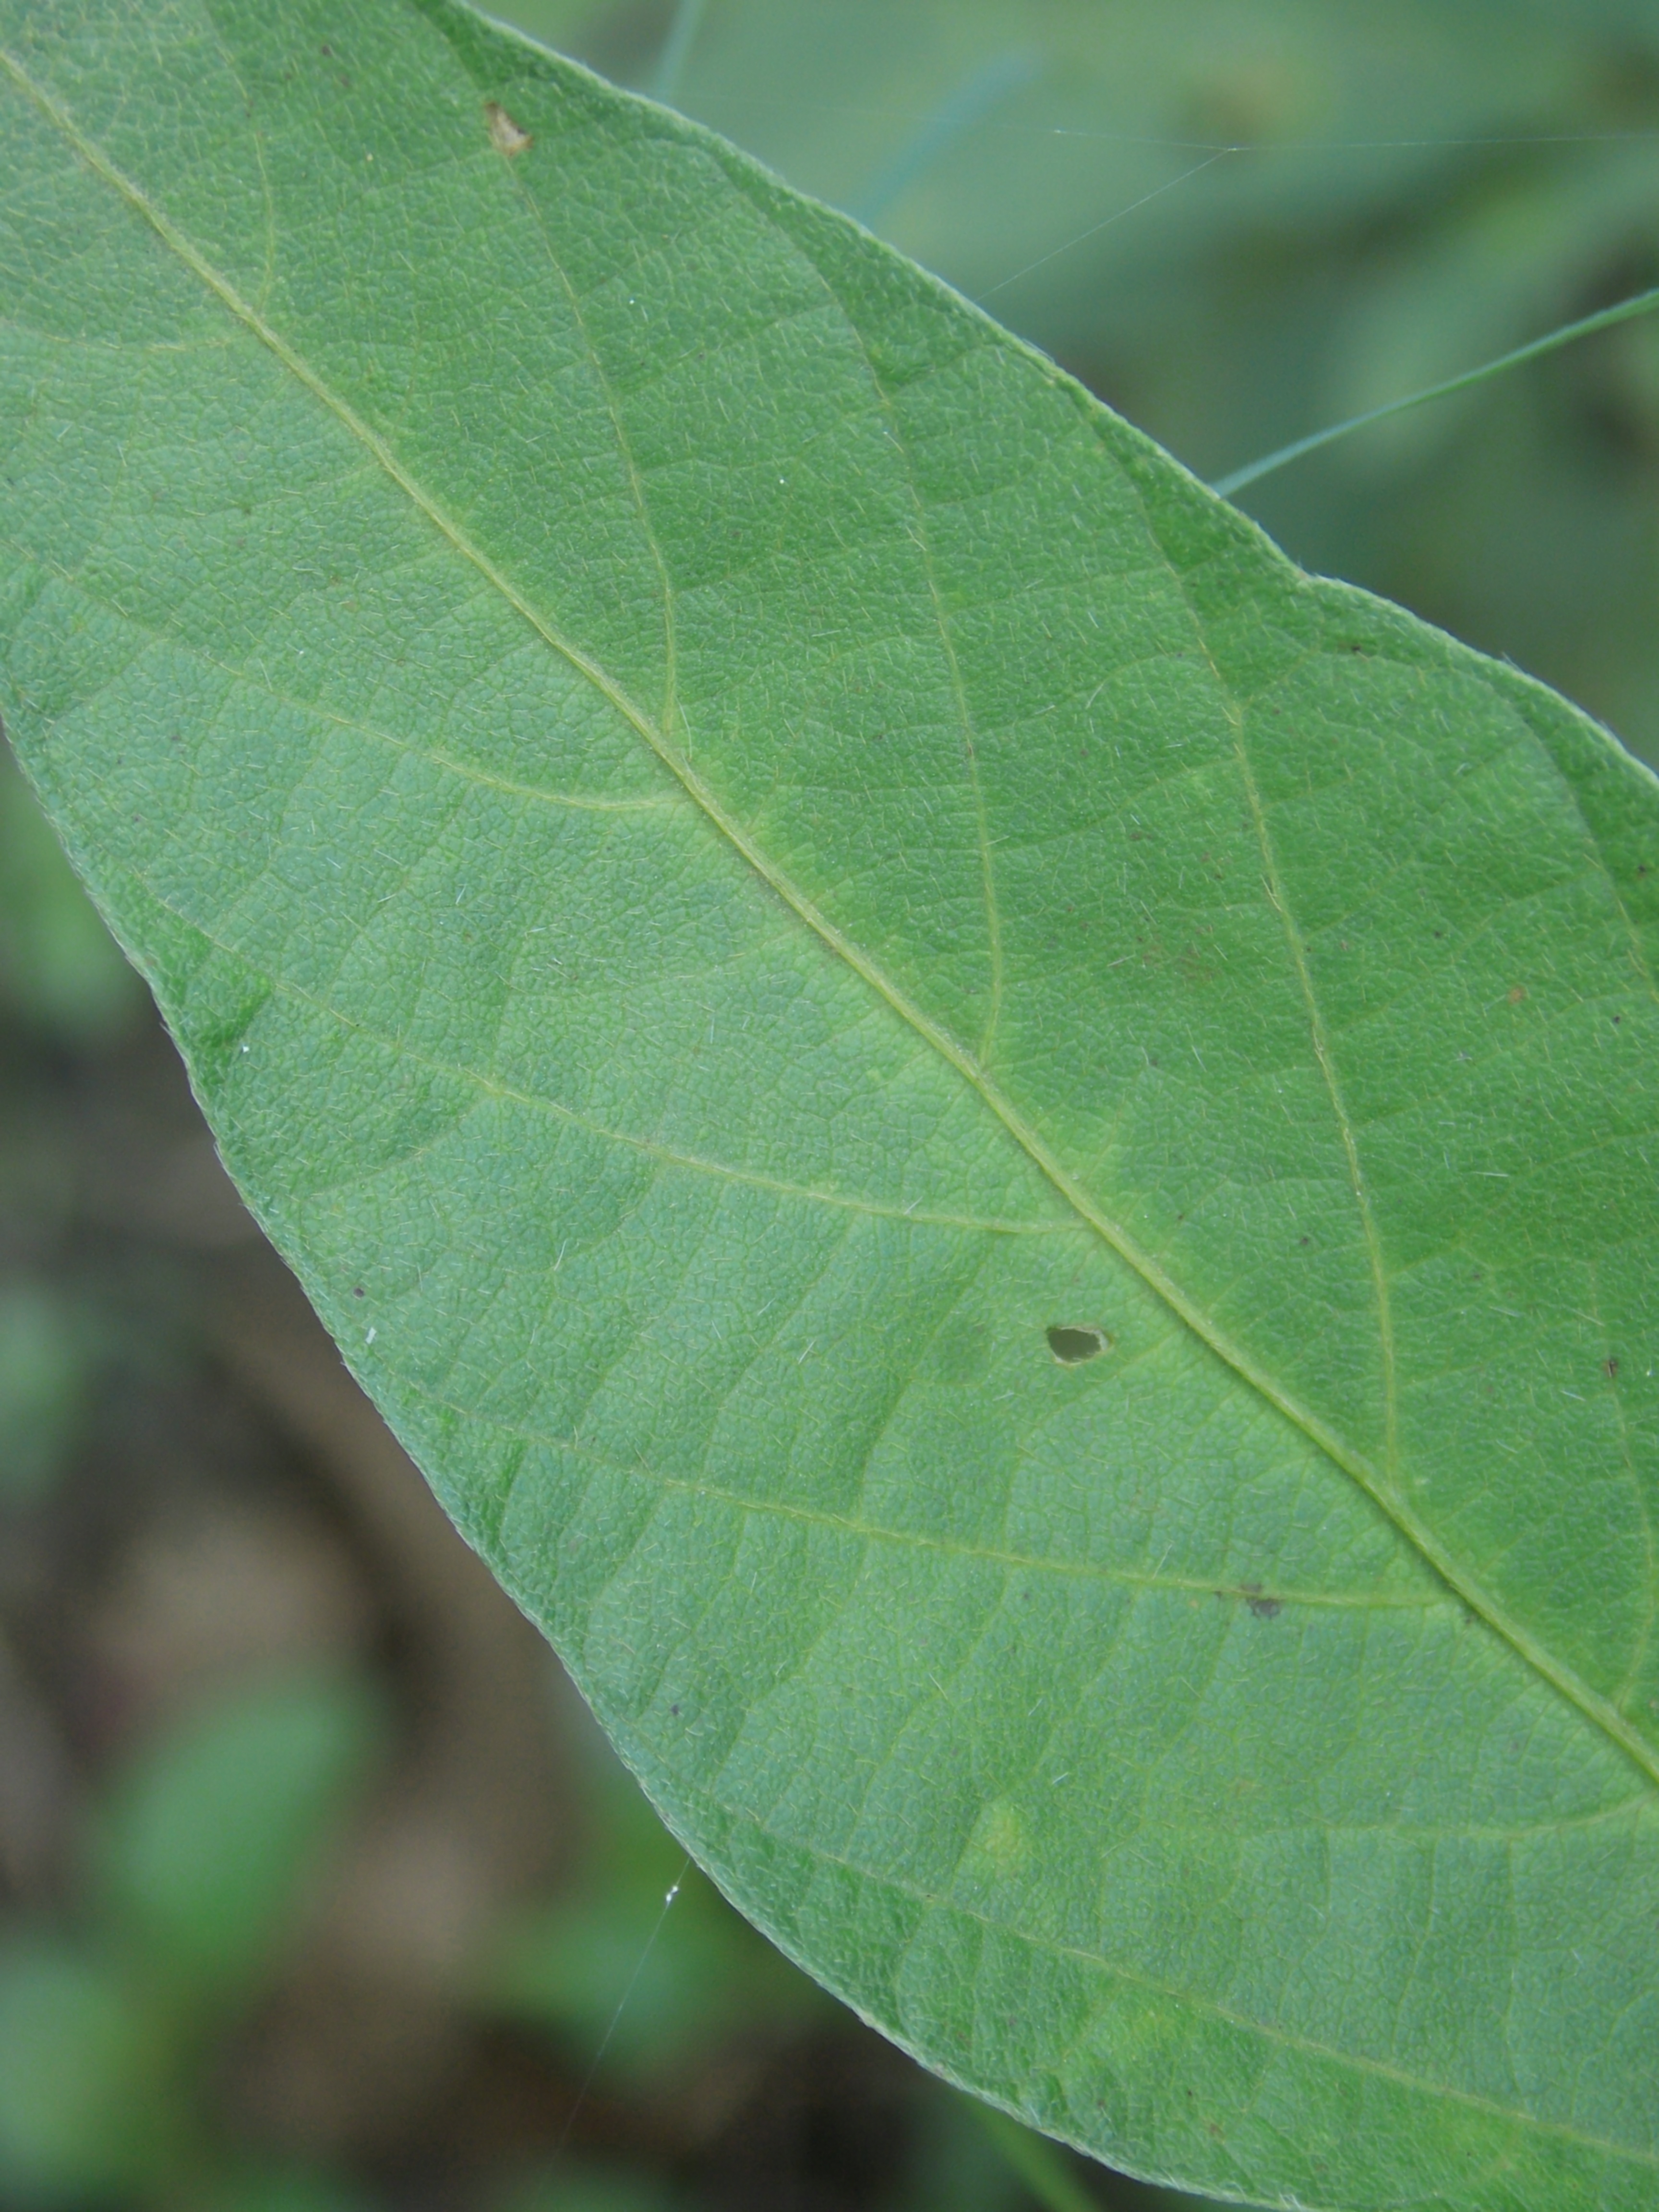
Label: Disease